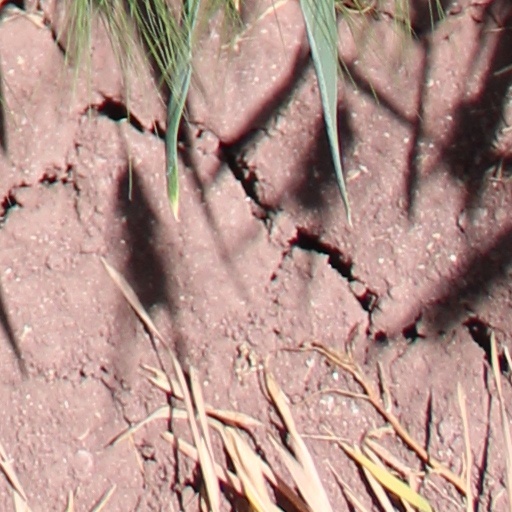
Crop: wheat